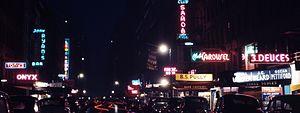
Le Jimmy Ryan's, à l'origine écrit Jimmy Ryans, est un club de jazz à New York aux États-Unis. Situé au numéro 53 52e rue Ouest de 1934 à 1962, puis au numéro 154 54e rue Ouest de 1962 à 1983, année de sa fermeture, il vit passer des musiciens emblématiques du jazz dixieland.